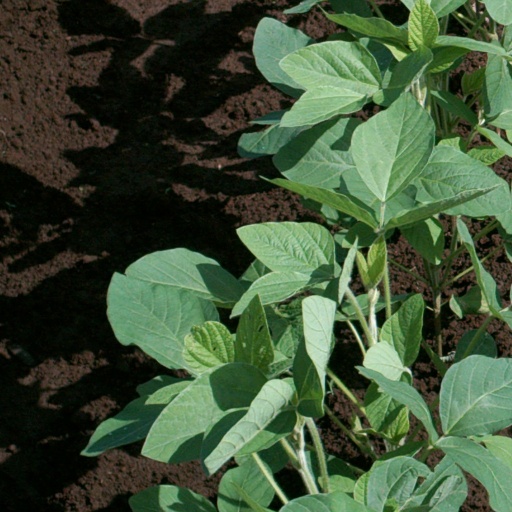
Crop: soybean